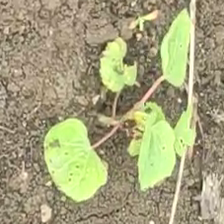
Weed species: Little_Mallow(Malva parviflora)